Firebrand (2019 film)

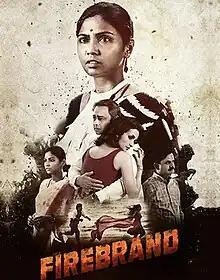
Film poster

Firebrand is a 2019 Indian Marathi-language drama film written and directed by Aruna Raje. The film features Usha Jadhav, Sachin Khedekar and Girish Kulkarni in the lead roles.